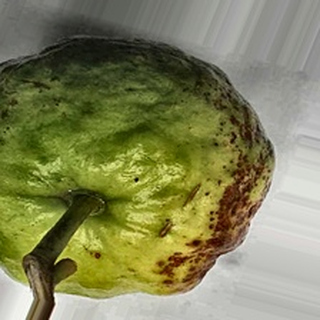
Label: guava_anthracnose